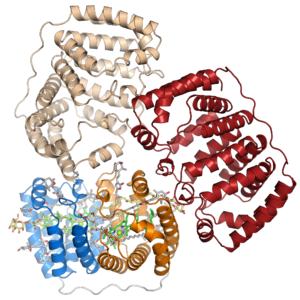
Le complexe péridinine-chlorophylle-protéine, est un complexe moléculaire soluble formé par une protéine creuse en forme de barque contenant de la chlorophylle a, de la péridinine et un diglycéride. La péridinine absorbe la lumière bleu-vert dans les longueurs d'onde de 470 à 550 nm, où l'absorption par la chlorophylle a et la chlorophylle b est faible, et transfère l'énergie lumineuse absorbée aux molécules de chlorophylle avec une très grande efficacité. Les complexes PCP sont présents chez de nombreux dynoflagellés photosynthétiques, chez lesquels ils peuvent être les principaux complexe collecteurs de lumière.